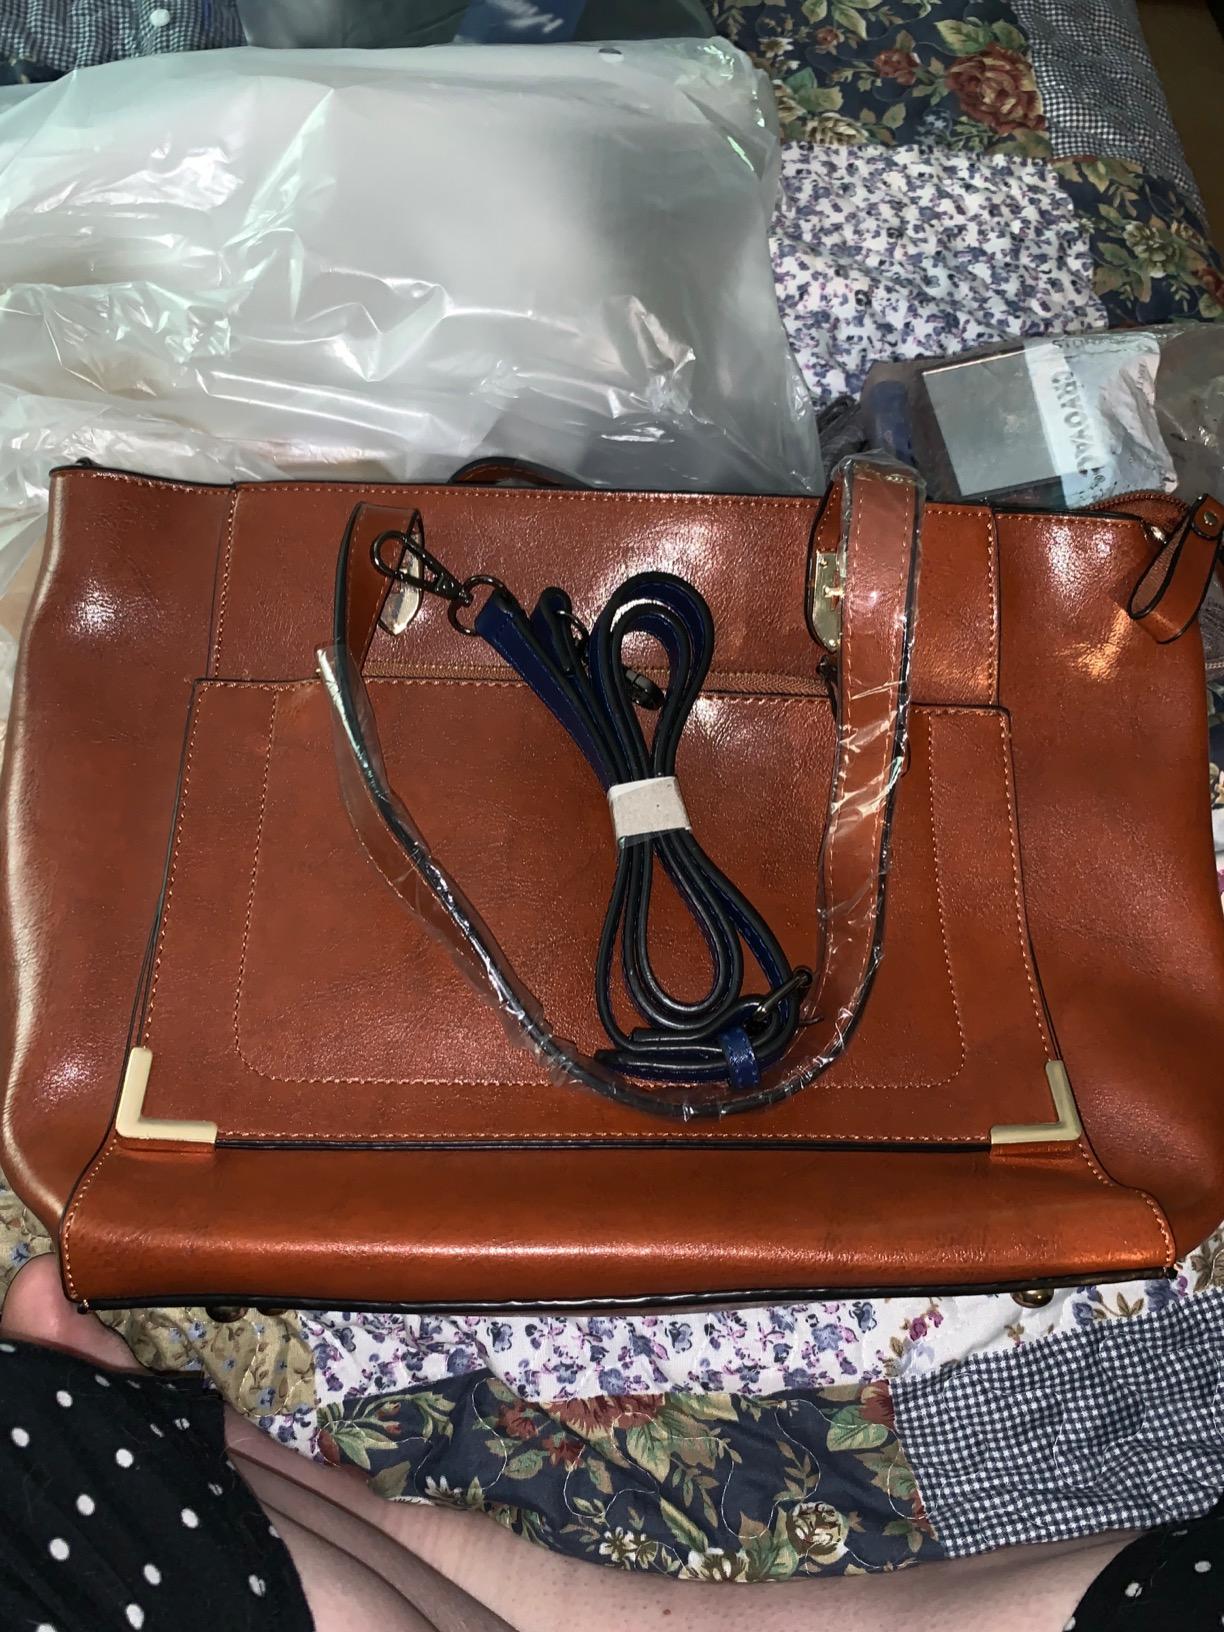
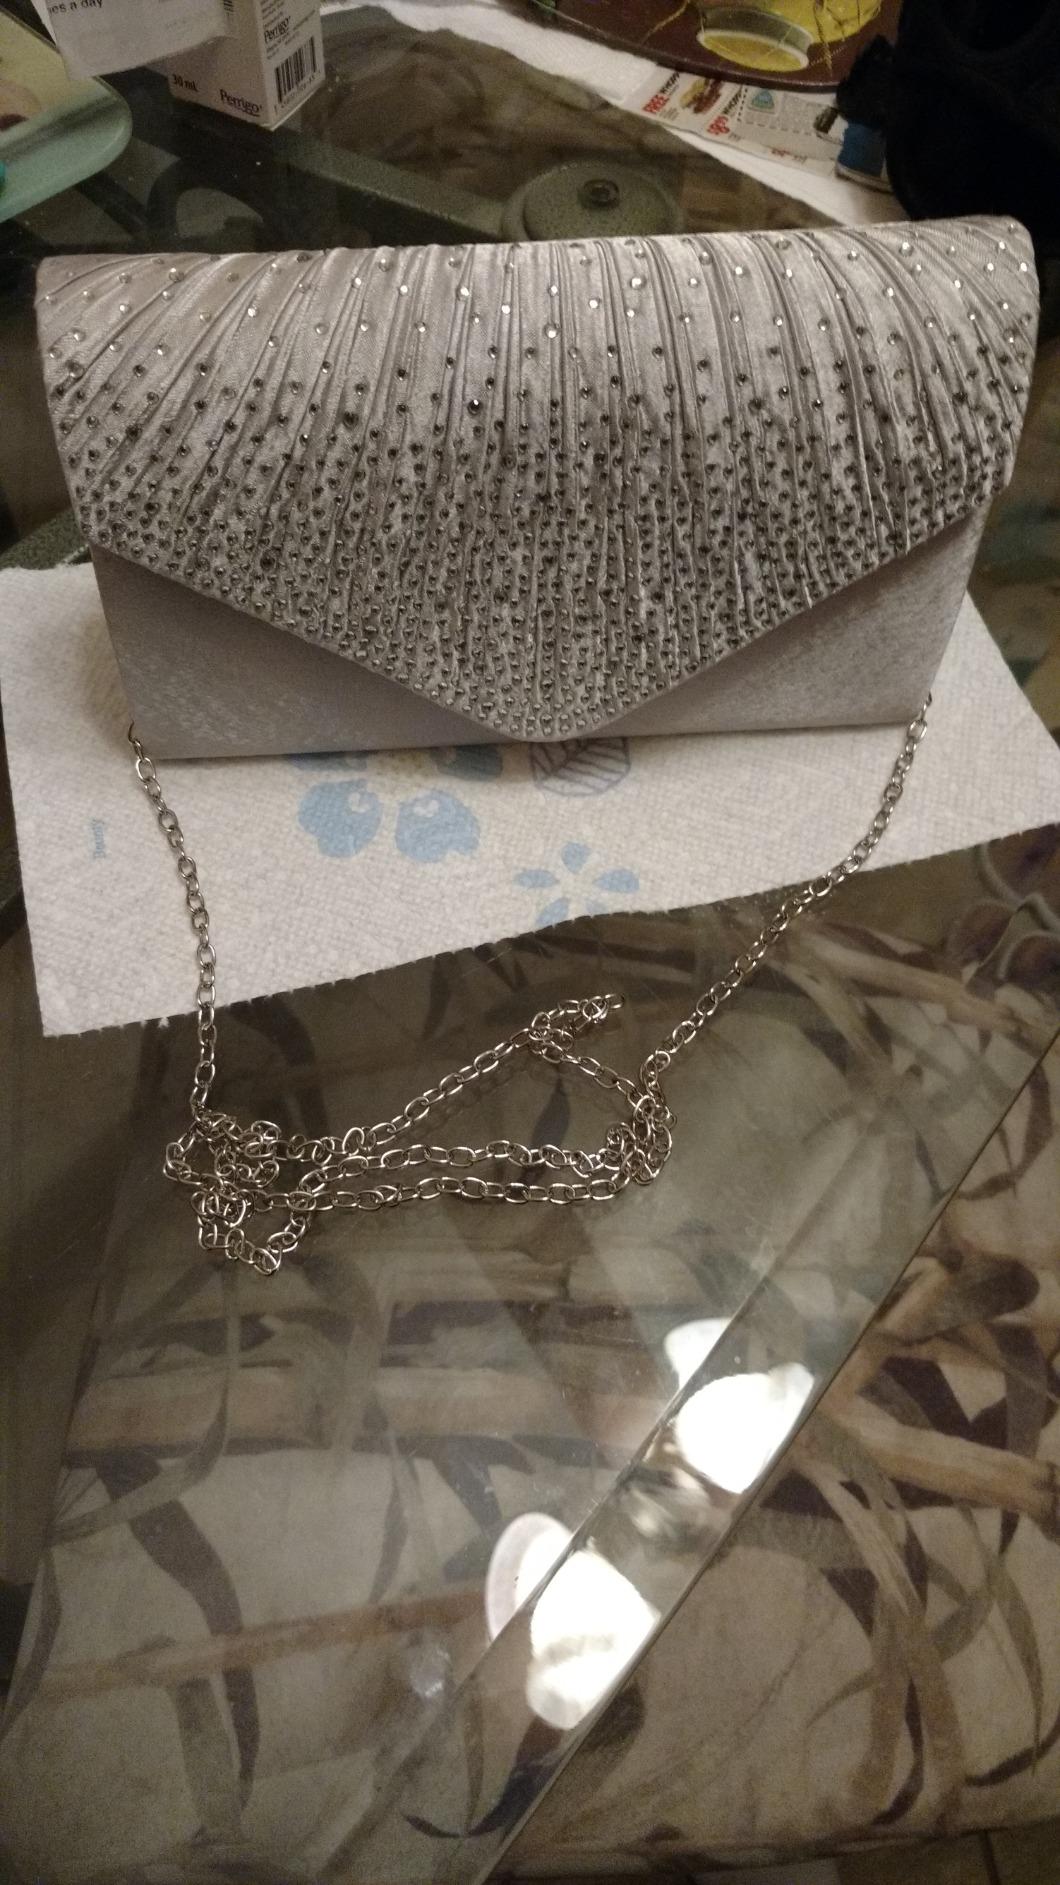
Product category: accessories_handbag
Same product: no